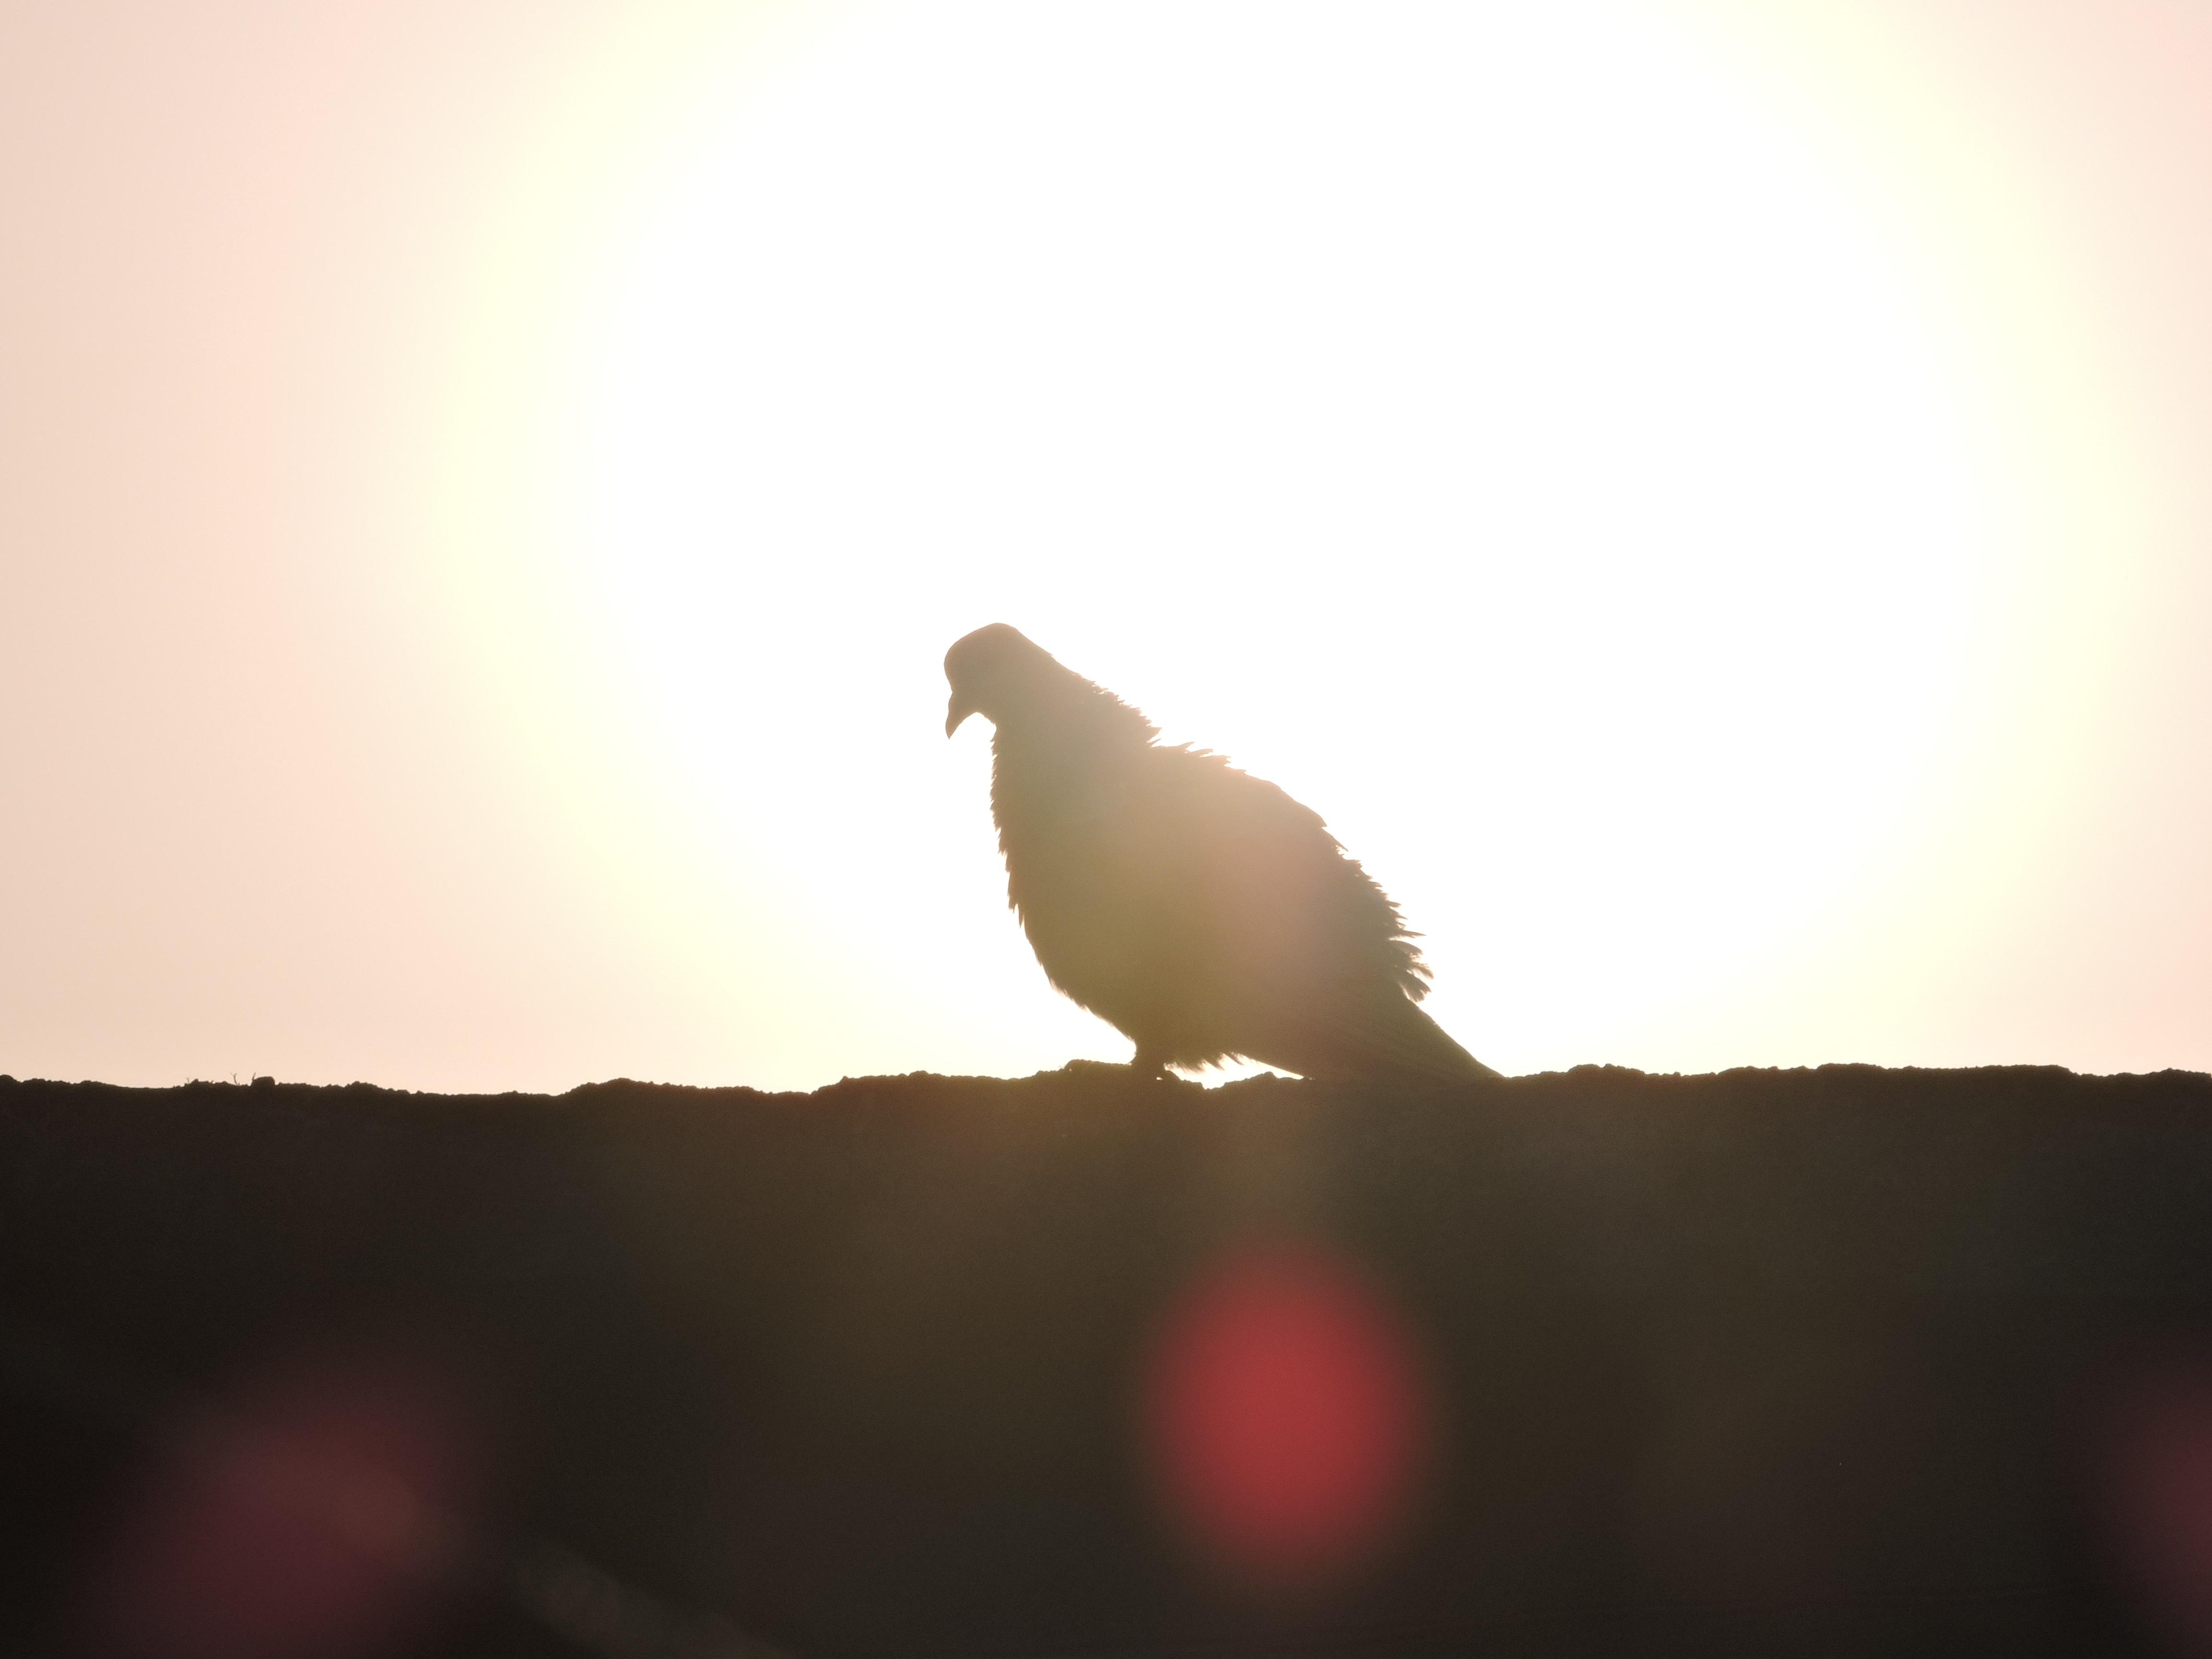
hand, silhouette, light, sunrise, sunset, sunlight, morning, atmosphere of earth